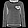
Label: Pullover